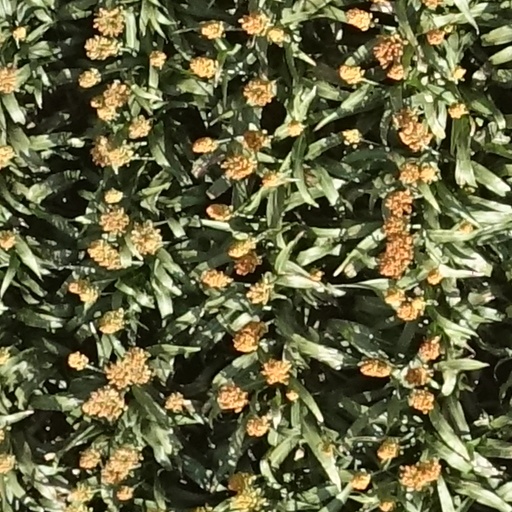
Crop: sorghum